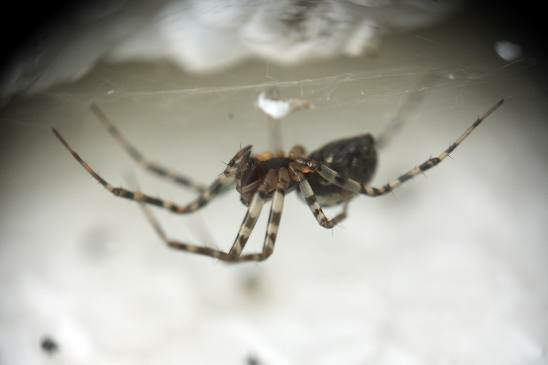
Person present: No